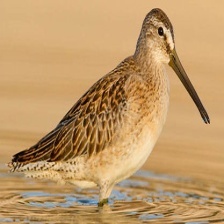
Species: SHORT BILLED DOWITCHER
Scientific name: LIMNODROMUS GRISEUS